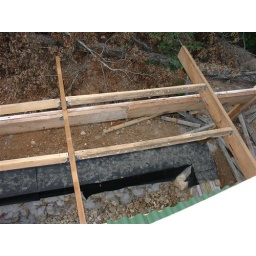
framing for shed roof over bathroom adn utility space